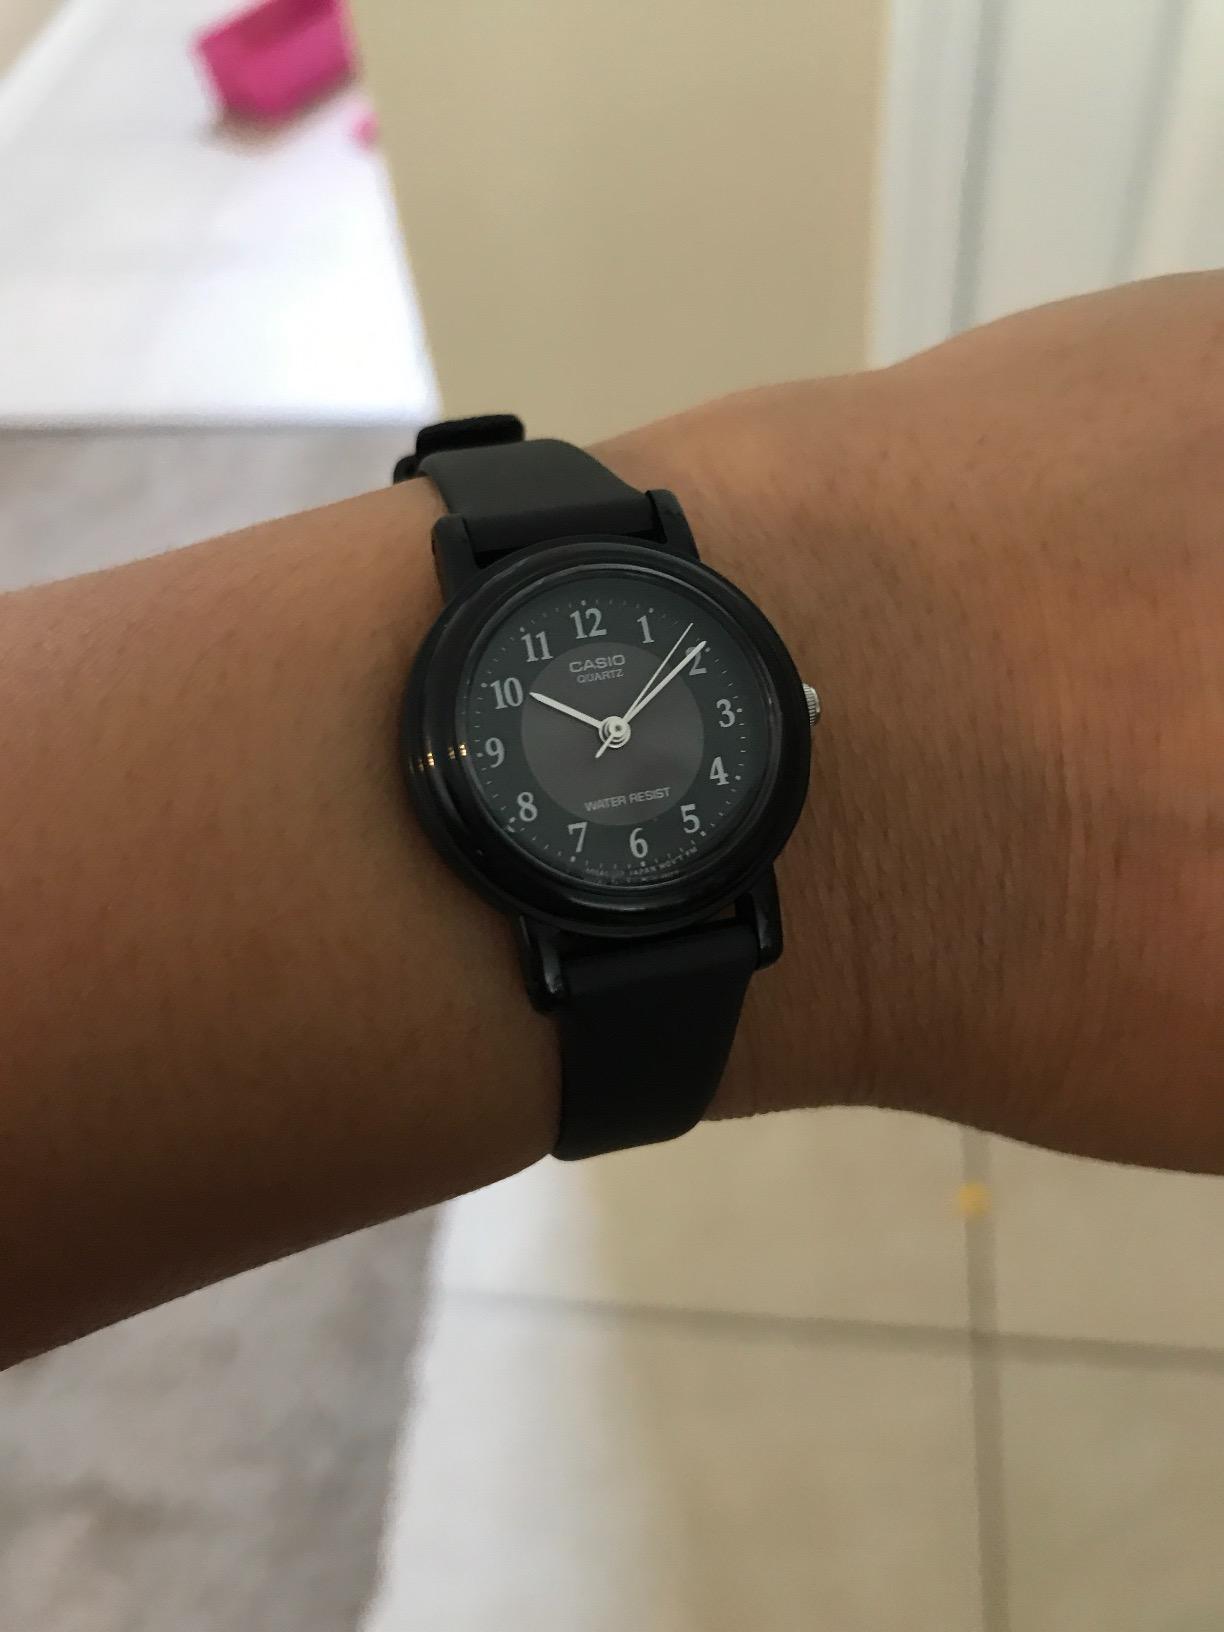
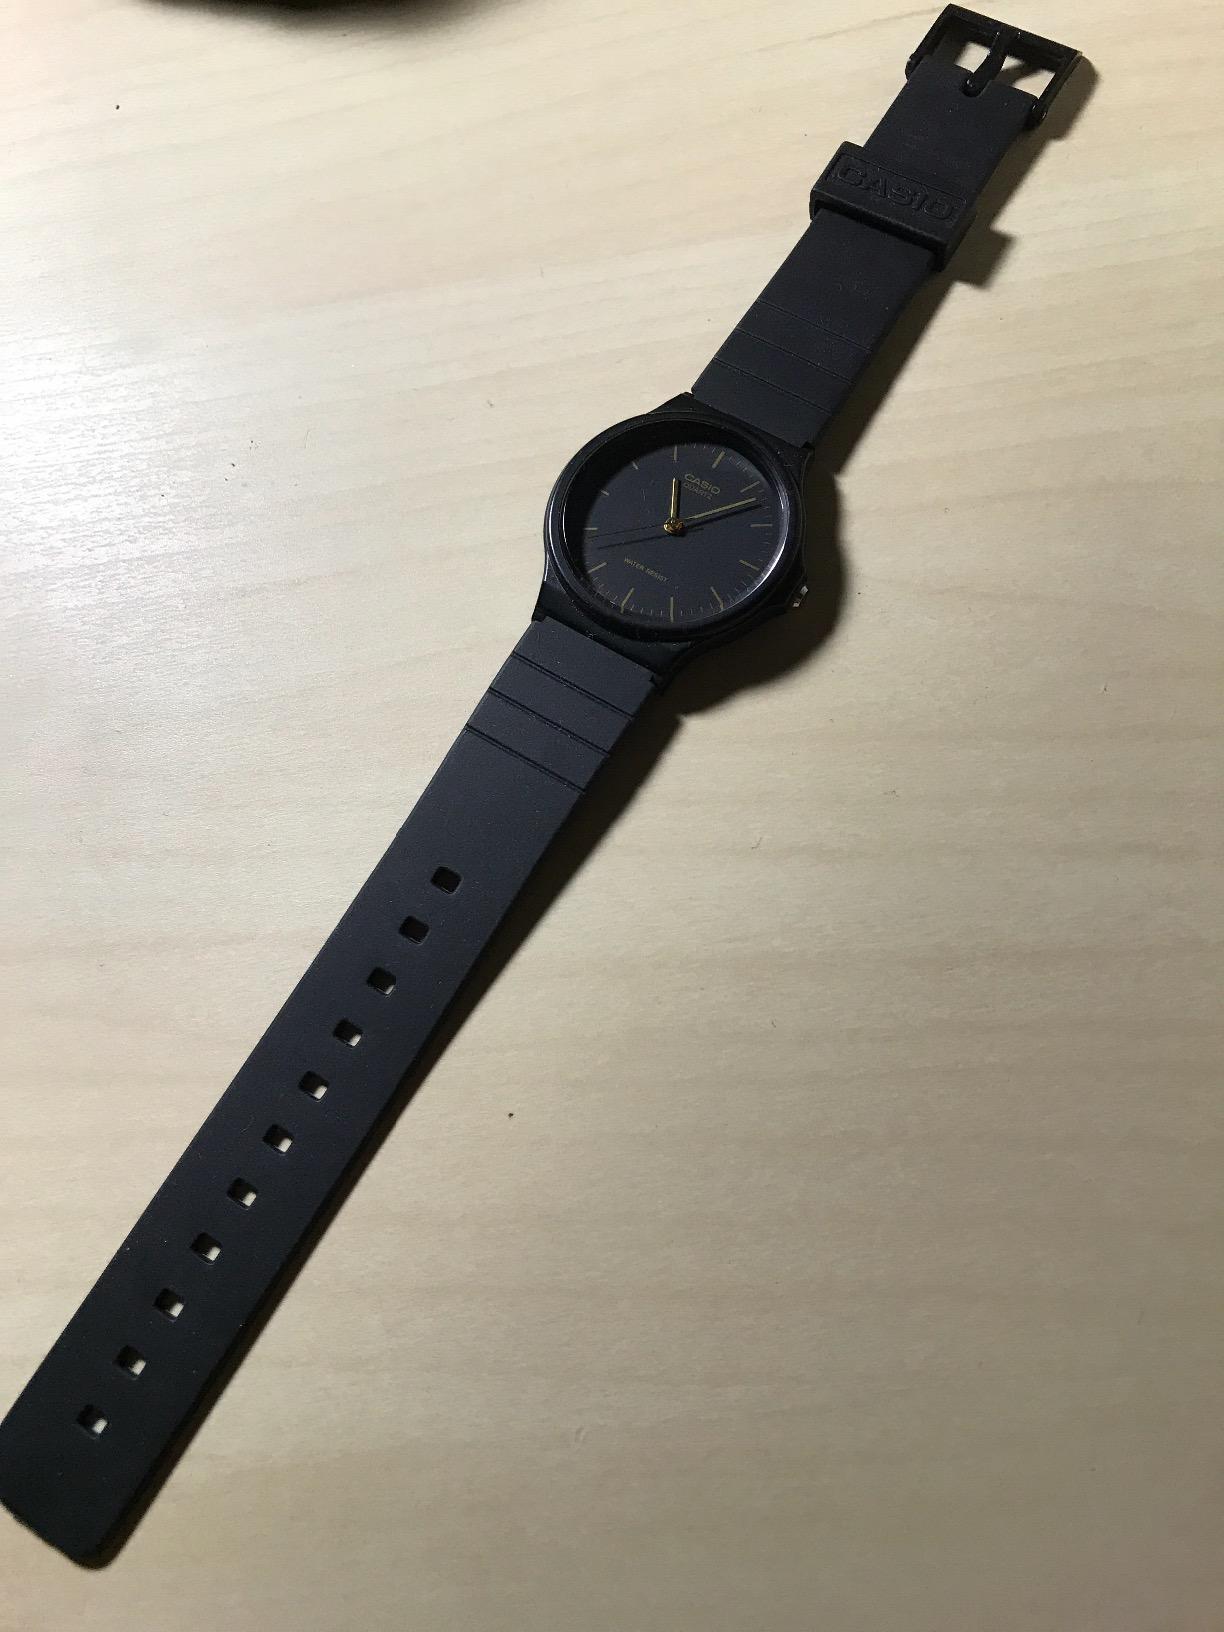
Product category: accessories_watch
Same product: no